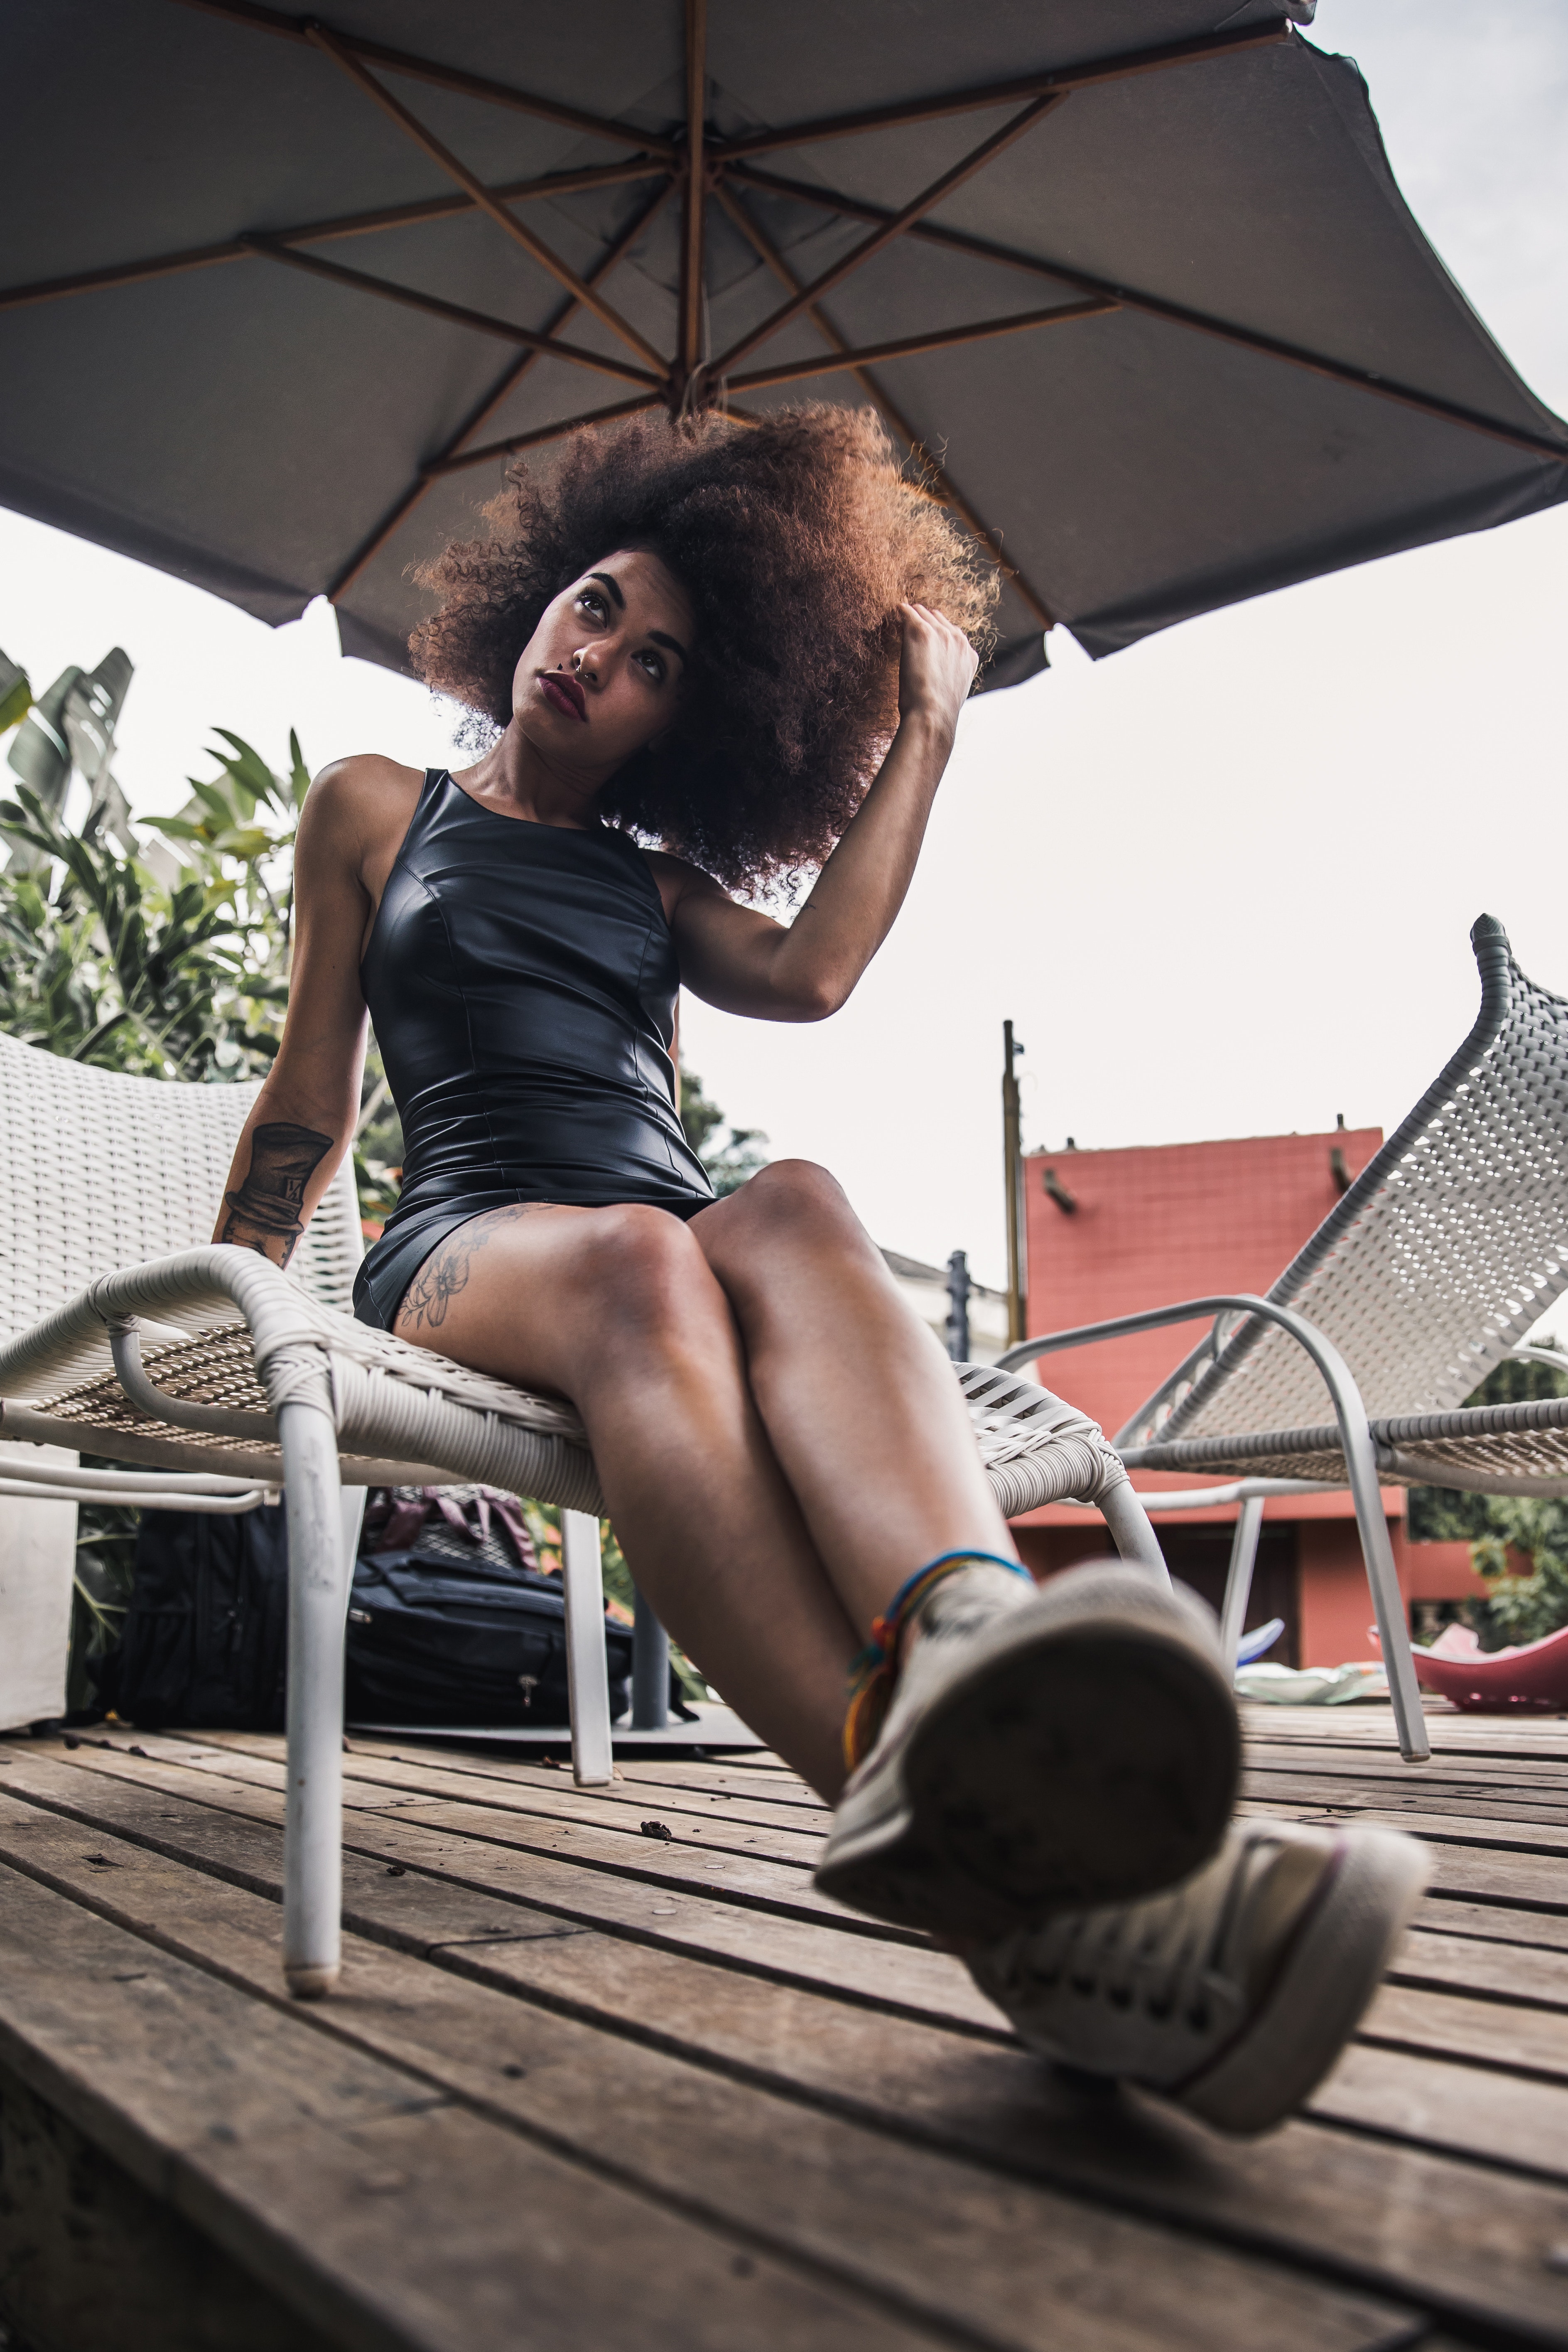
white, beauty, sitting, leg, fun, human, tree, footwear, photography, smile, child, leisure, muscle, model, human leg, dress, jumping, happy, vacation, photo shoot, fashion accessory, shorts, shoe, style